François Fénelon

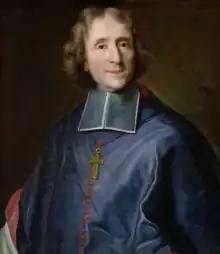
Portrait by Joseph Vivien

François de Salignac de la Mothe-Fénelon, PSS, more commonly known as François Fénelon (6 August 1651 – 7 January 1715), was a French Catholic archbishop, theologian, poet and writer. Today, he is remembered mostly as the author of "The Adventures of Telemachus", first published in 1699. He was a member of the Sulpician Fathers.